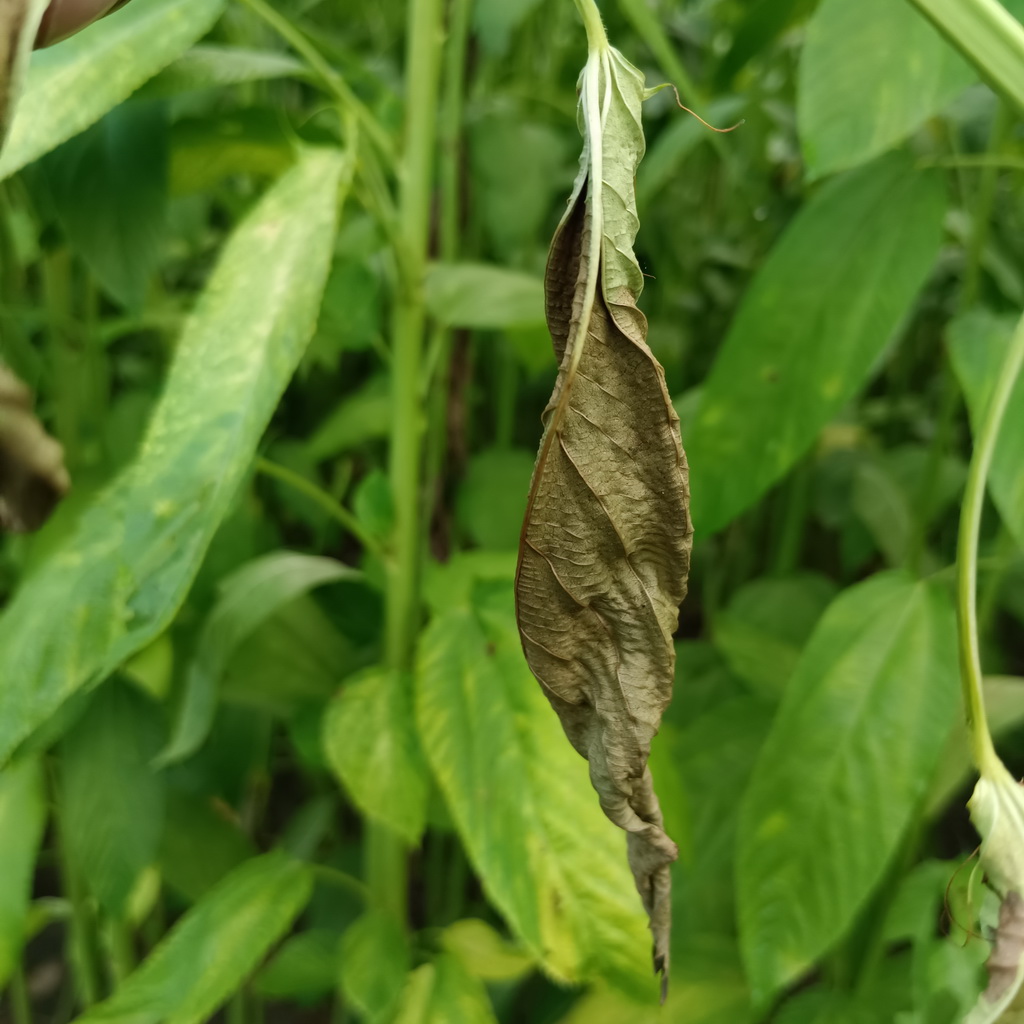
Label: Dieback